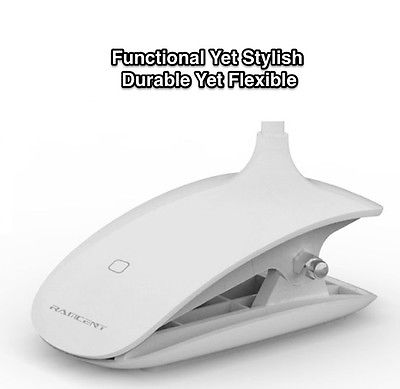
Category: lamp